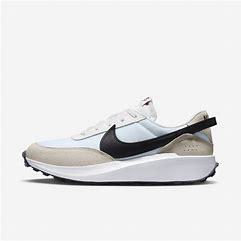
Brand: Nike
Model: Waffle Debut